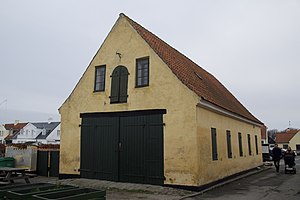
Havnepakhuset i Dragør
Havnepakhuset i Dragør i 2019
Havnepakhuset i Dragør i 2019
Havnepakhuset blev opført i 1845 for Dragør Lodseri, der manglede et passende sted til opbevaring af materialer. Bygningen er også blevet benyttet til opbevaring af skibsmaster.